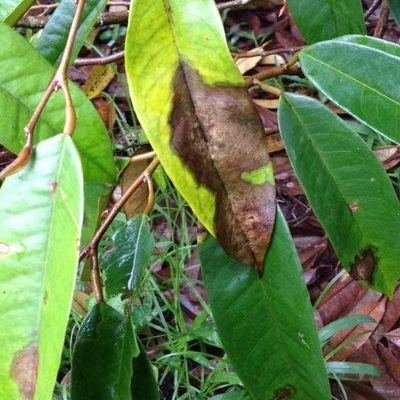
Label: Leaf_Rhizoctonia